Sainthia

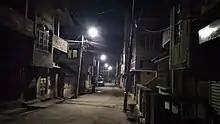
An empty narrow street at night in Sainthia.

The Sainthia municipality area spread over and comprises 16 wards. The north–south dimension of the city is comparatively narrow, stretching from the Mayurakshi River in the north to roughly Pariharpur Village in the south—a span of 2–3 km. The east–west dimension of the city is widest with the span of 5–6 km.